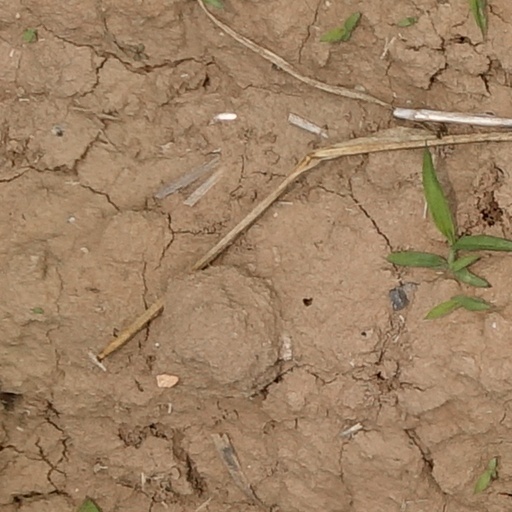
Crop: wheat